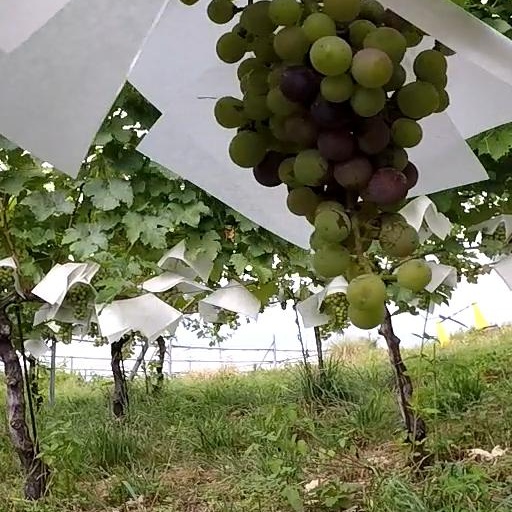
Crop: grape